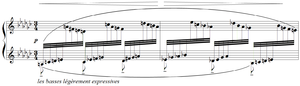
Debussy - Etude ""pour les huit doigts"", mes. 54-55"
Les Études constituent le dernier recueil pour piano de Claude Debussy, comprenant douze pièces composées entre le 5 août et le 29 septembre 1915. Réparties en deux « livres » et dédiées à la mémoire de Frédéric Chopin, elles ont fait l'objet de créations partielles par les pianistes George Copeland, le 21 novembre 1916 à New York, Walter Rummel, le 14 décembre 1916 dans le cadre des concerts au profit de « l'aide affectueuse aux musiciens », à Paris, et Marguerite Long, le 10 novembre 1917 à la Société nationale de musique.